Lewisham

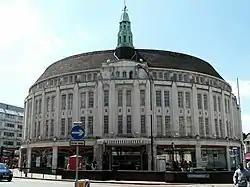
Lewisham Town Hall, completed in 1932

The town centre was hit by a V-1 flying bomb in 1944: there were over 300 casualties including 51 fatalities, and it devastated the high street, which was fully restored by the mid-1950s. This horrific event is commemorated by a plaque outside the Lewisham Shopping Centre (opened in 1977). The plaque was on the pavement outside the Marks & Spencer store in the main shopping precinct. However, suffering wear and tear, the local authority arranged for it to be mounted to the façade.